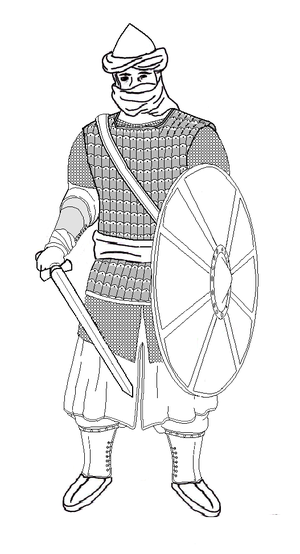
La bataille du Yarmouk est une bataille majeure entre les forces musulmanes conduites par le califat des Rachidoune et les armées de l’Empire romain d'Orient. La bataille consiste en une série d’engagements qui s’étalent sur une durée de six jours en août 636, près de la rivière Yarmouk qui marque aujourd’hui la frontière entre la Syrie et la Jordanie, au sud-est de la mer de Galilée. La bataille est une grande victoire pour les musulmans qui mettent fin à la domination byzantine en Syrie. Pour certains historiens, la bataille du Yarmouk est l’un des engagements majeurs de l’histoire et marque la première grande vague des conquêtes musulmanes. Elle est notamment à l’origine de l’expansion de l’islam au sein du Levant chrétien.